Olba (ancient city)

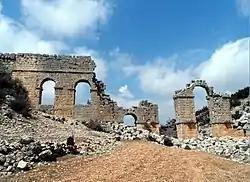

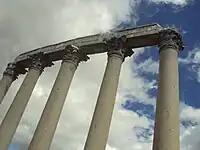
Temple of Tyche, "Olba".

Olba was a city of Cetis in Cilicia Aspera, later forming part of Isauria. It was situated at the foot of the Taurus Mountains, on a tributary of the Calycadnus.